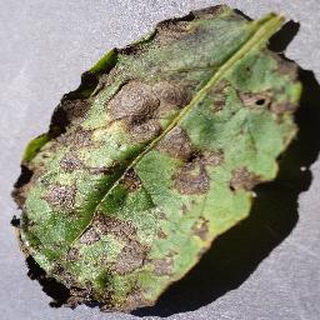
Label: potato_early_blight